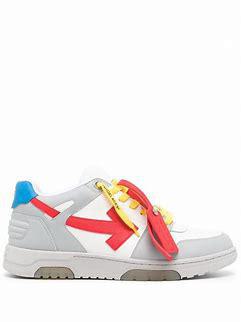
Brand: Off-White
Model: Off Out Of Office